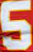
Number: 5